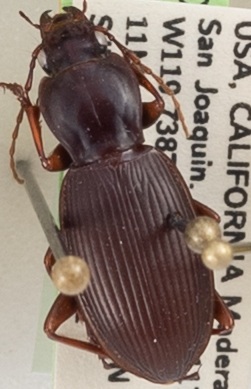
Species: Pterostichus panticulatus
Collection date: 2022-05-11
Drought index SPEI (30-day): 0.356
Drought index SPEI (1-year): -1.77
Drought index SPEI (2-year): -1.69